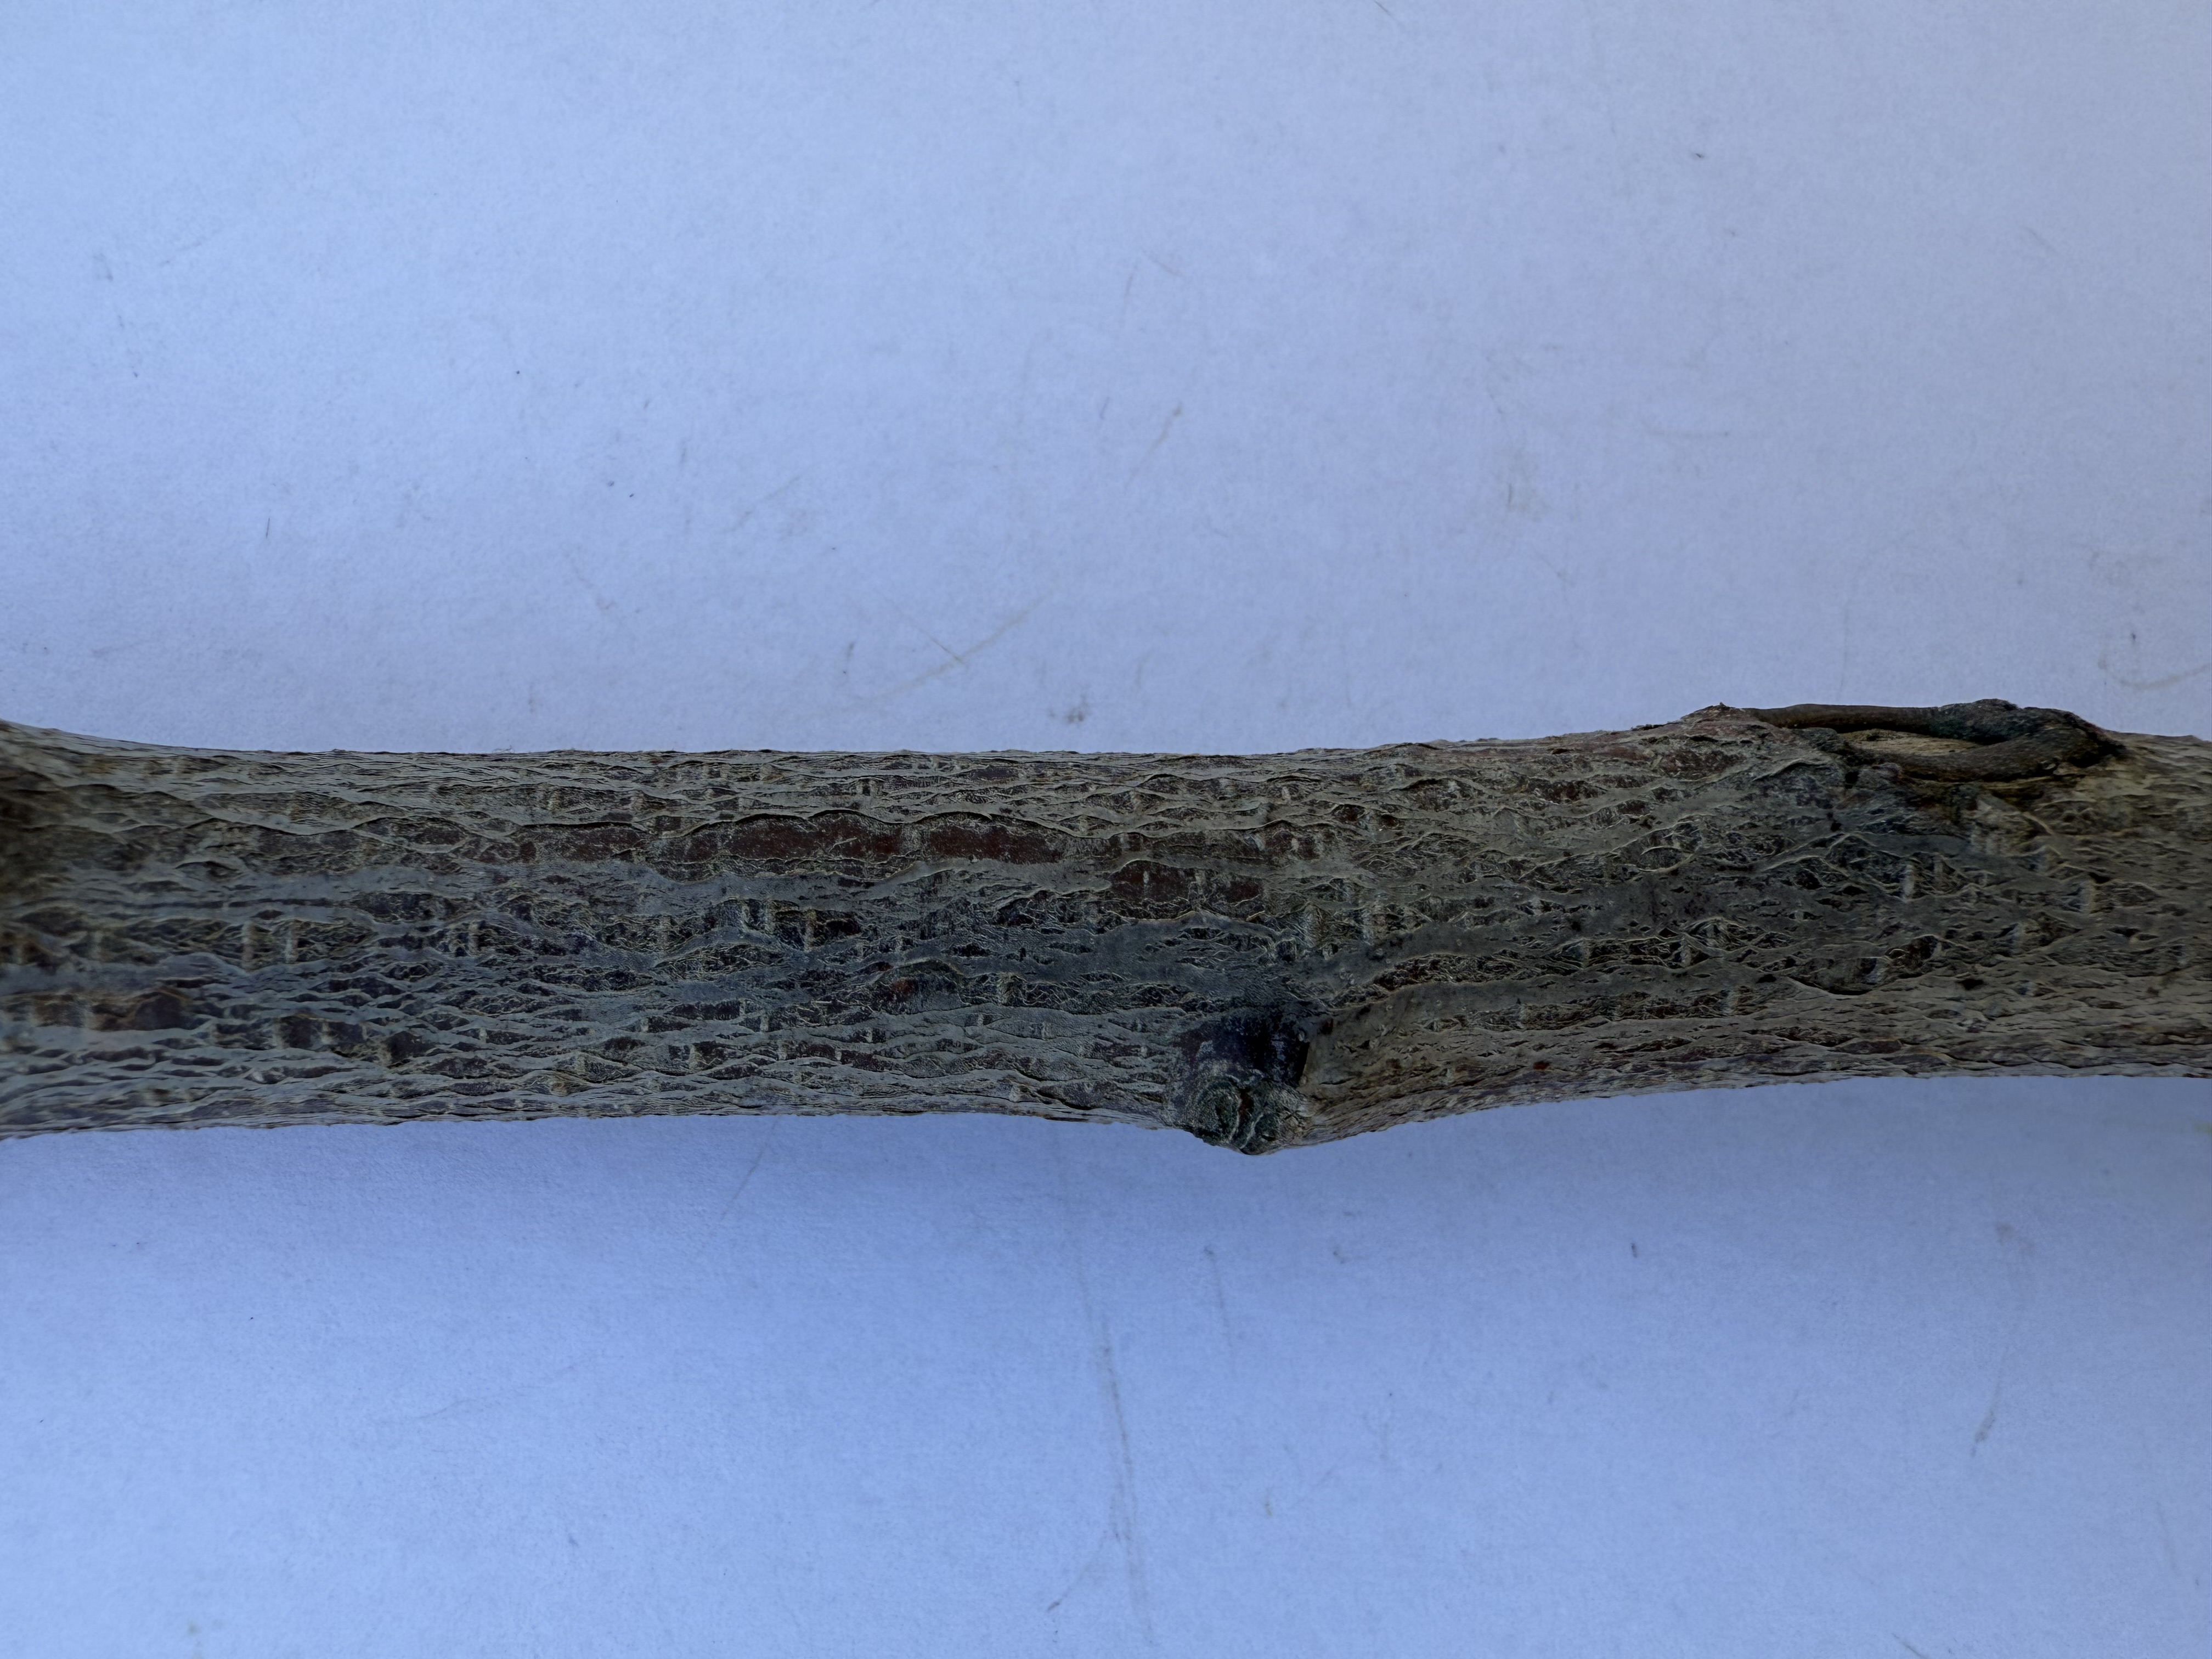
Variety: Black Diamond Plum